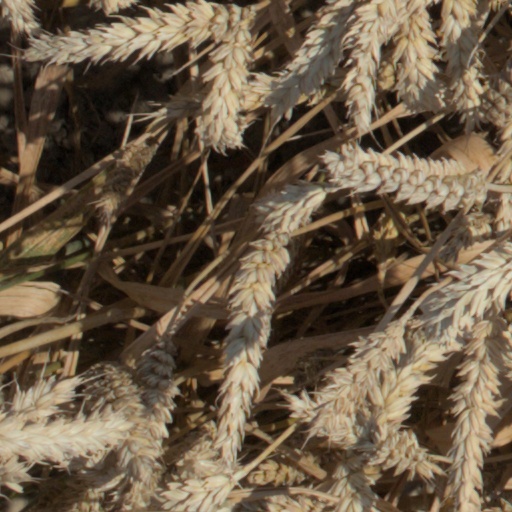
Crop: wheat